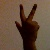
The image shows a hand gesture representing the number 3 in Indian Sign Language.